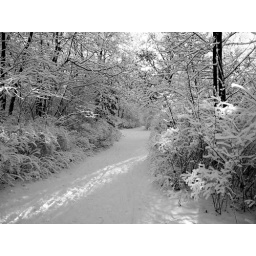
Winter in black and white